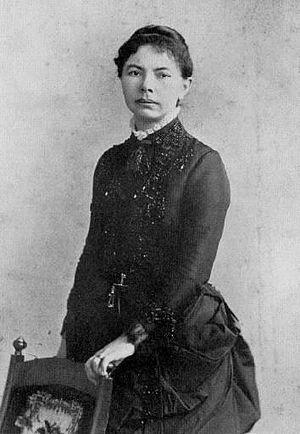
Sarah Frances Whiting est une physicienne et astronome américaine. Elle a enseigné à plusieurs astronomes, dont Annie Jump Cannon.